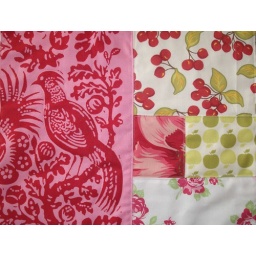
Work in progress for red random patchwork purse featuring Jennifer Paganelli's bird fabric.